Coleman, Texas

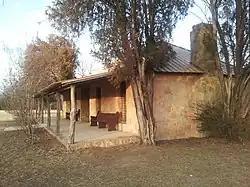
Camp Colorado replica administration building

Camp Colorado was established in 1855 and abandoned in 1861. The camp then became headquarters for the Texas Mounted Rifles in 1861 and the Texas Frontier Regiment in 1863.